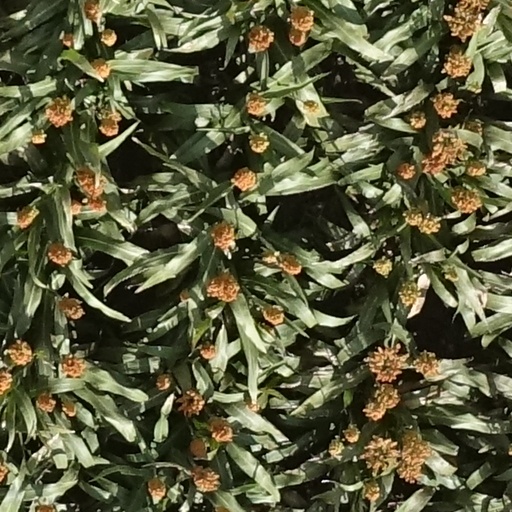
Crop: sorghum